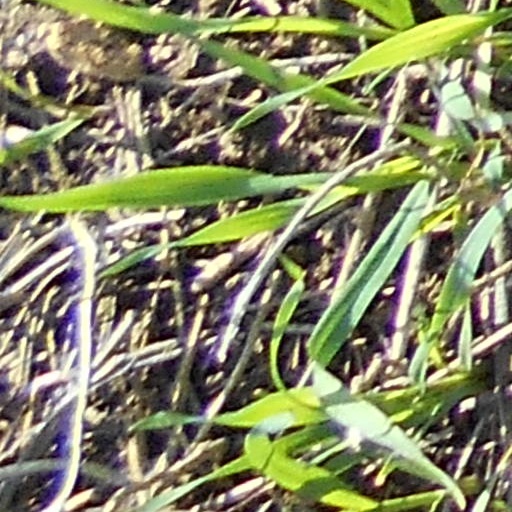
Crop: wheat